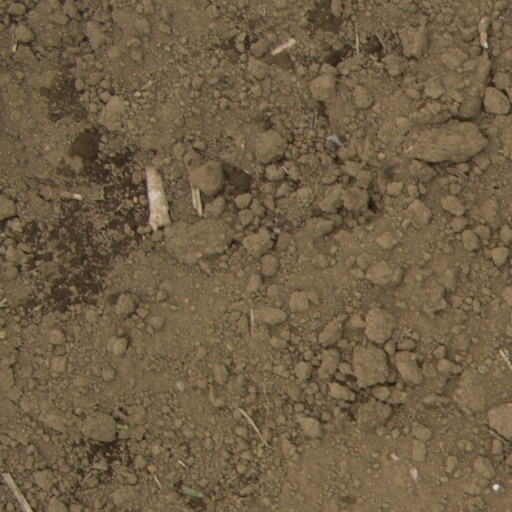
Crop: Jerusalem artichoke